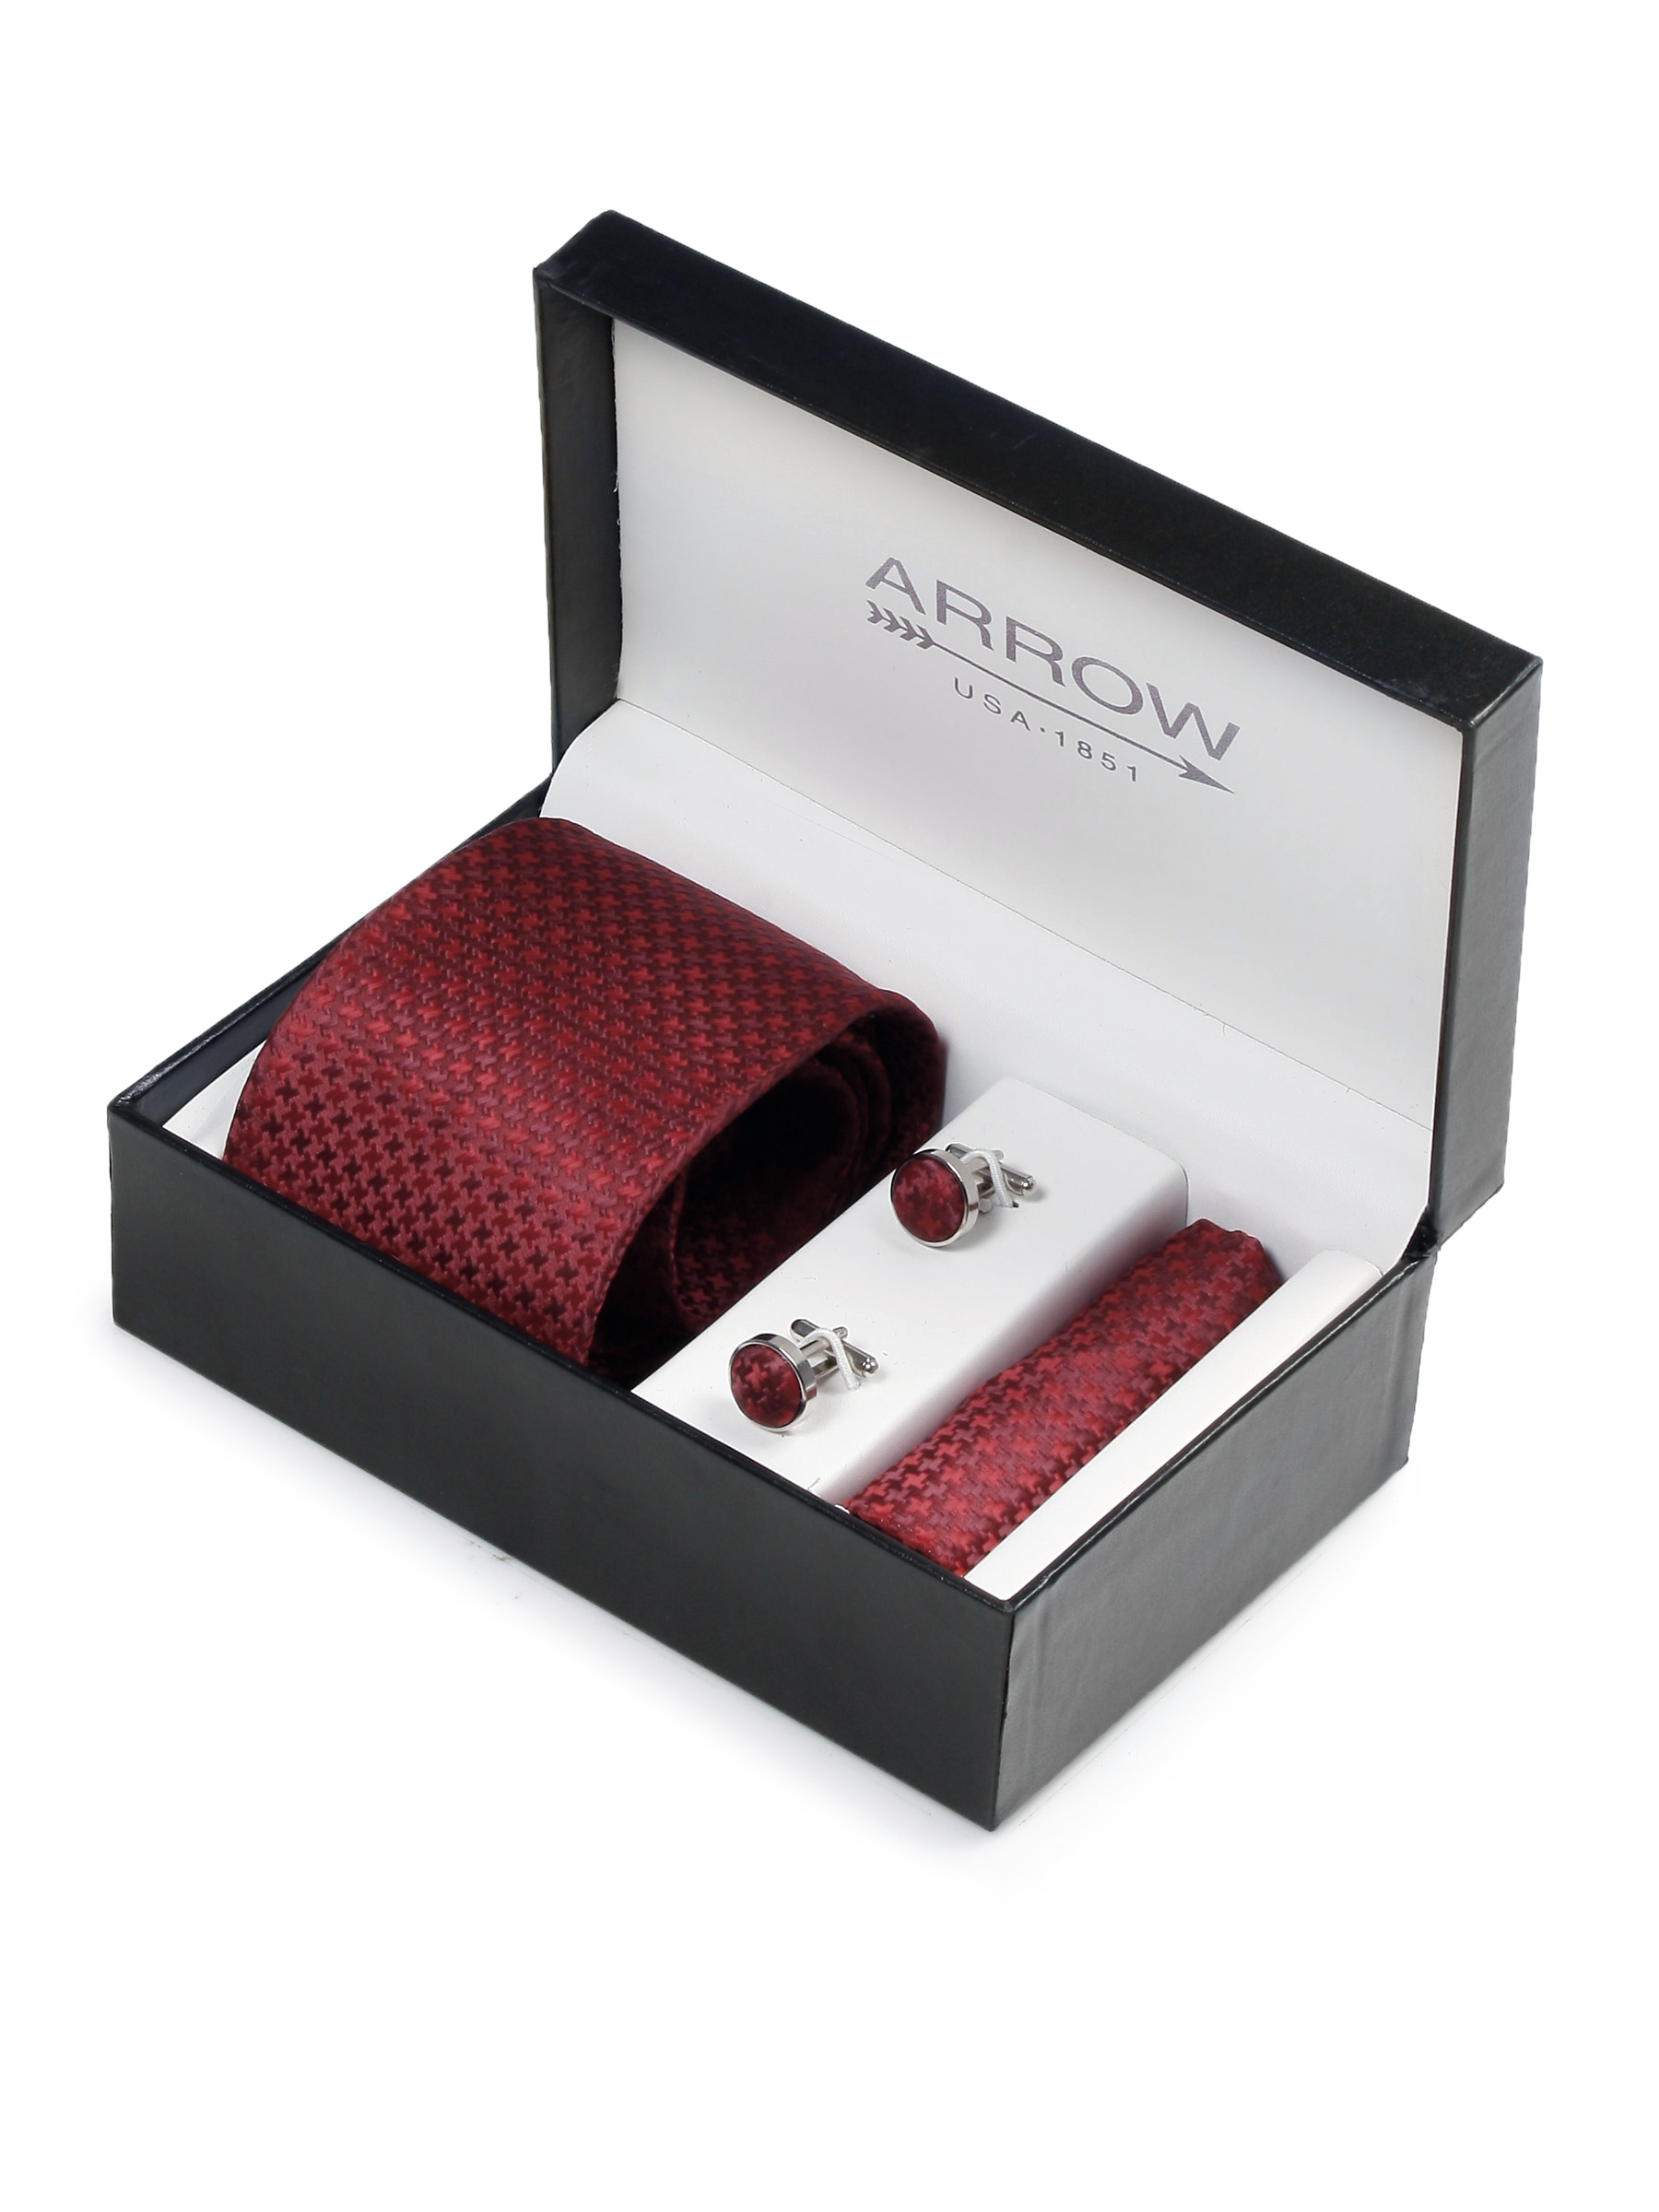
Arrow Men Formal Maroon Tie+Cufflink+Pocket square - Combo Pack
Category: Accessories / Accessories / Accessory Gift Set
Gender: Men
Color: Maroon
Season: Fall 2011
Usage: Formal